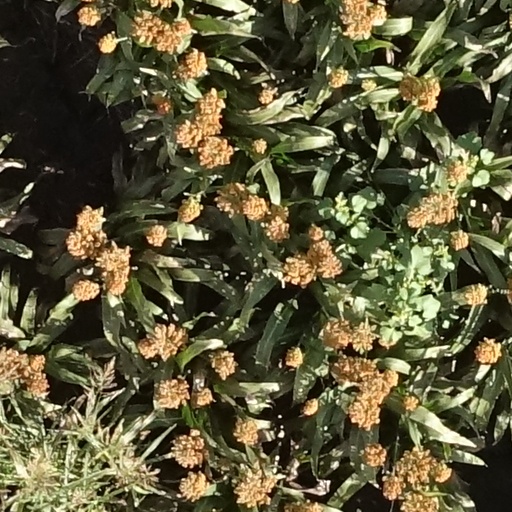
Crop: sorghum